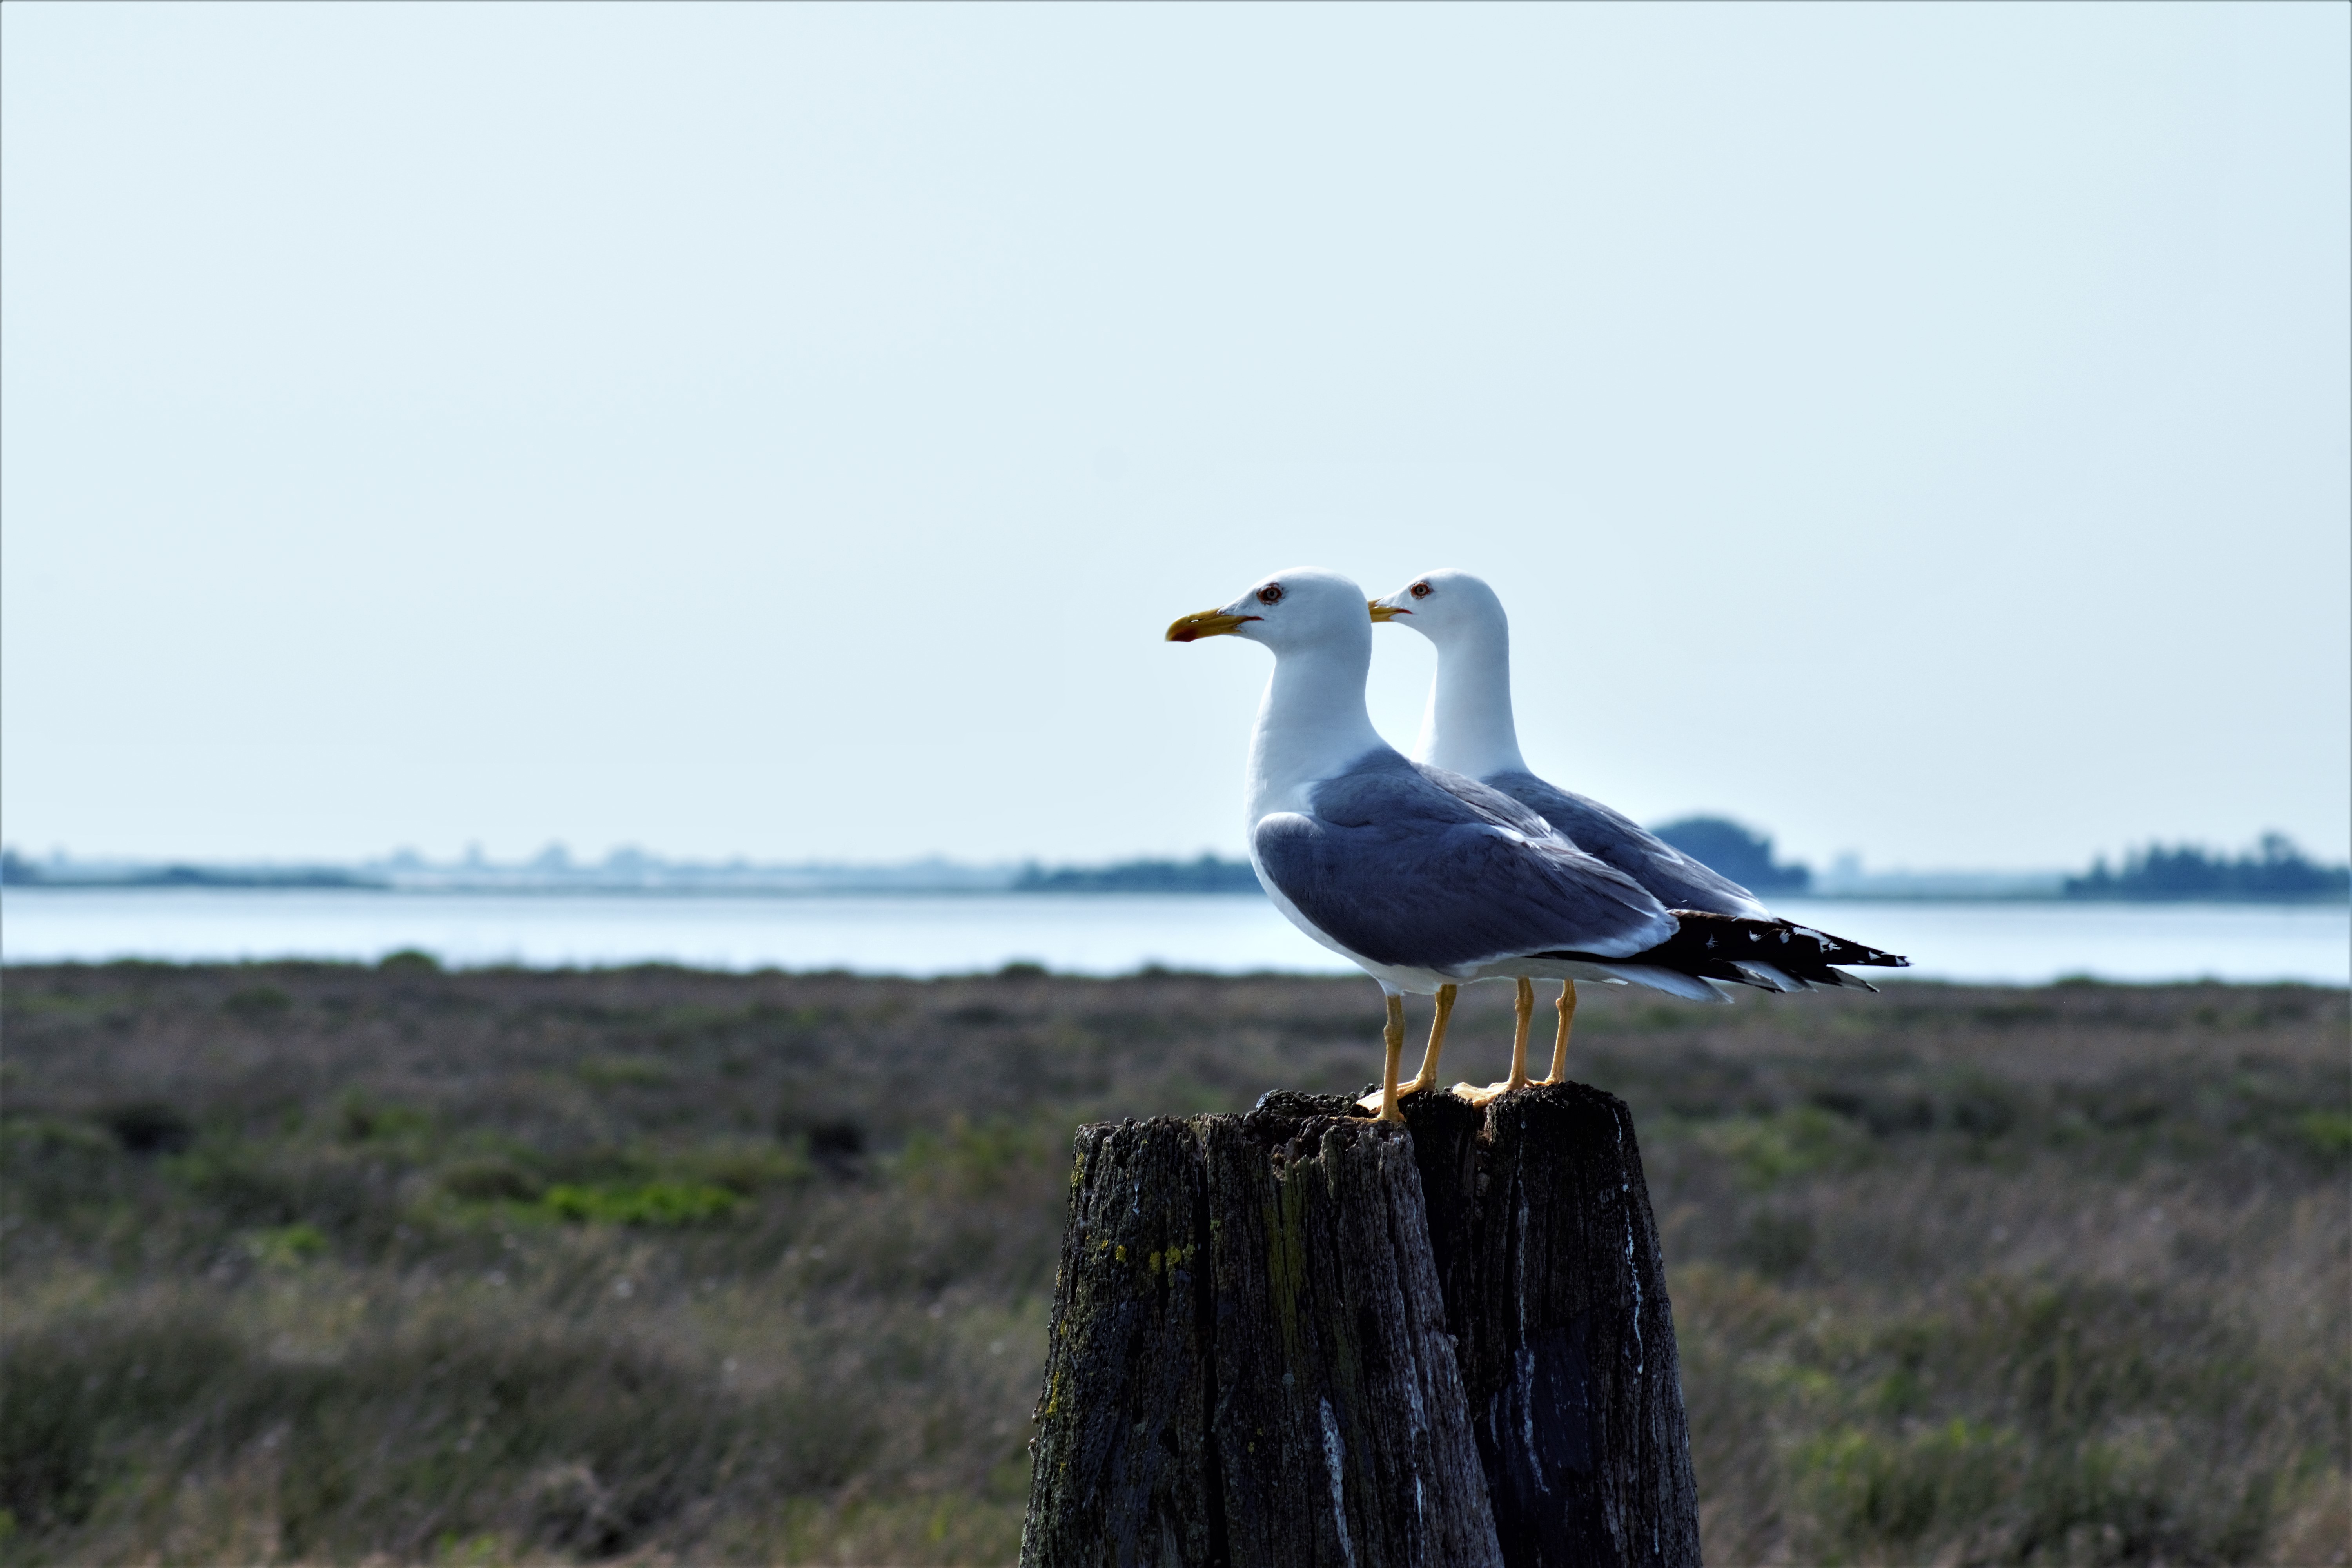
venedig, lagune, gull, bird, european herring gull, western gull, beak, seabird, great black backed gull, sky, water, wildlife, sea, charadriiformes, coast, shore, grass, wing, ocean, wood, plant, coastal and oceanic landforms, lari, vacation, ring billed gull, beach